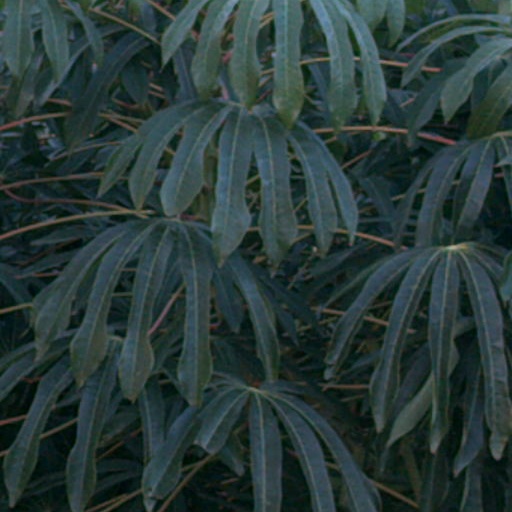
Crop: cassava